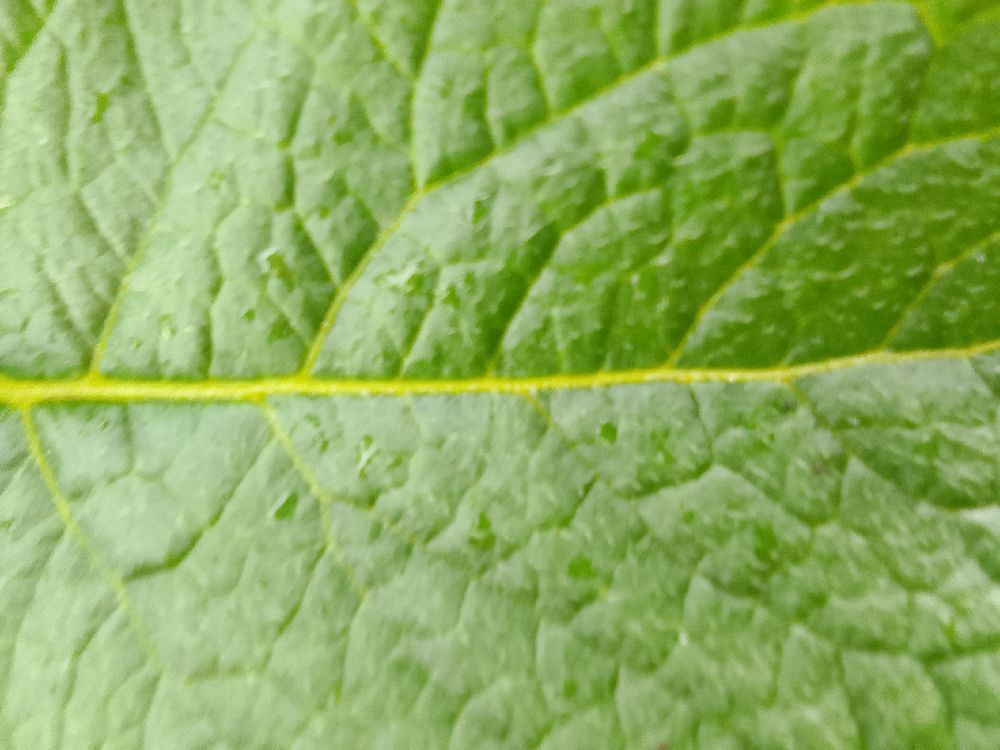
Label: Healthy